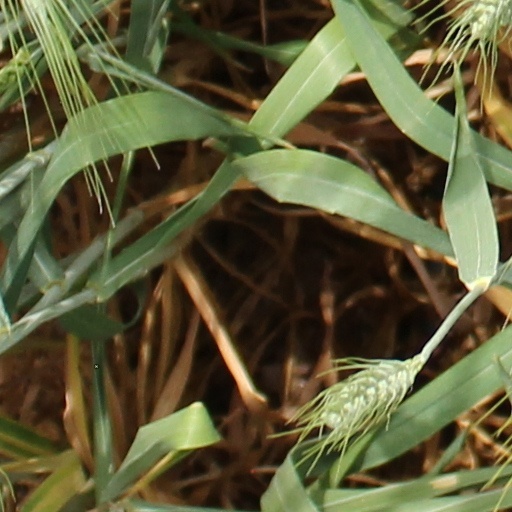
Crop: wheat